Joseph T. Buckingham

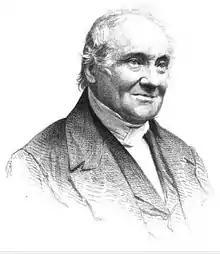
Joseph Tinker Buckingham

Joseph Tinker Buckingham (December 21, 1779 – April 10, 1861) was an American journalist and politician in New England. He rose from humble beginnings to become an influential conservative intellectual in Boston.